Zombi Child

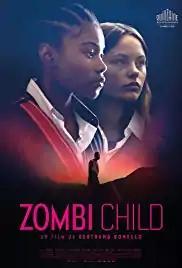
Film poster

Zombi Child is a 2019 French drama film directed by Bertrand Bonello. It is based on the account of the life of a supposed zombified man in Haiti, Clairvius Narcisse. It was screened in the Directors' Fortnight section at the 2019 Cannes Film Festival.